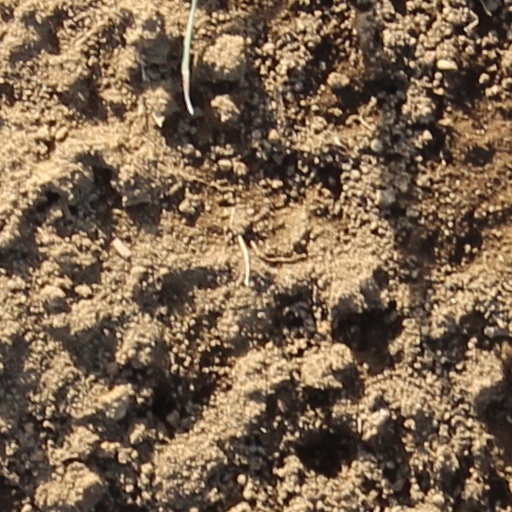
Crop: wheat